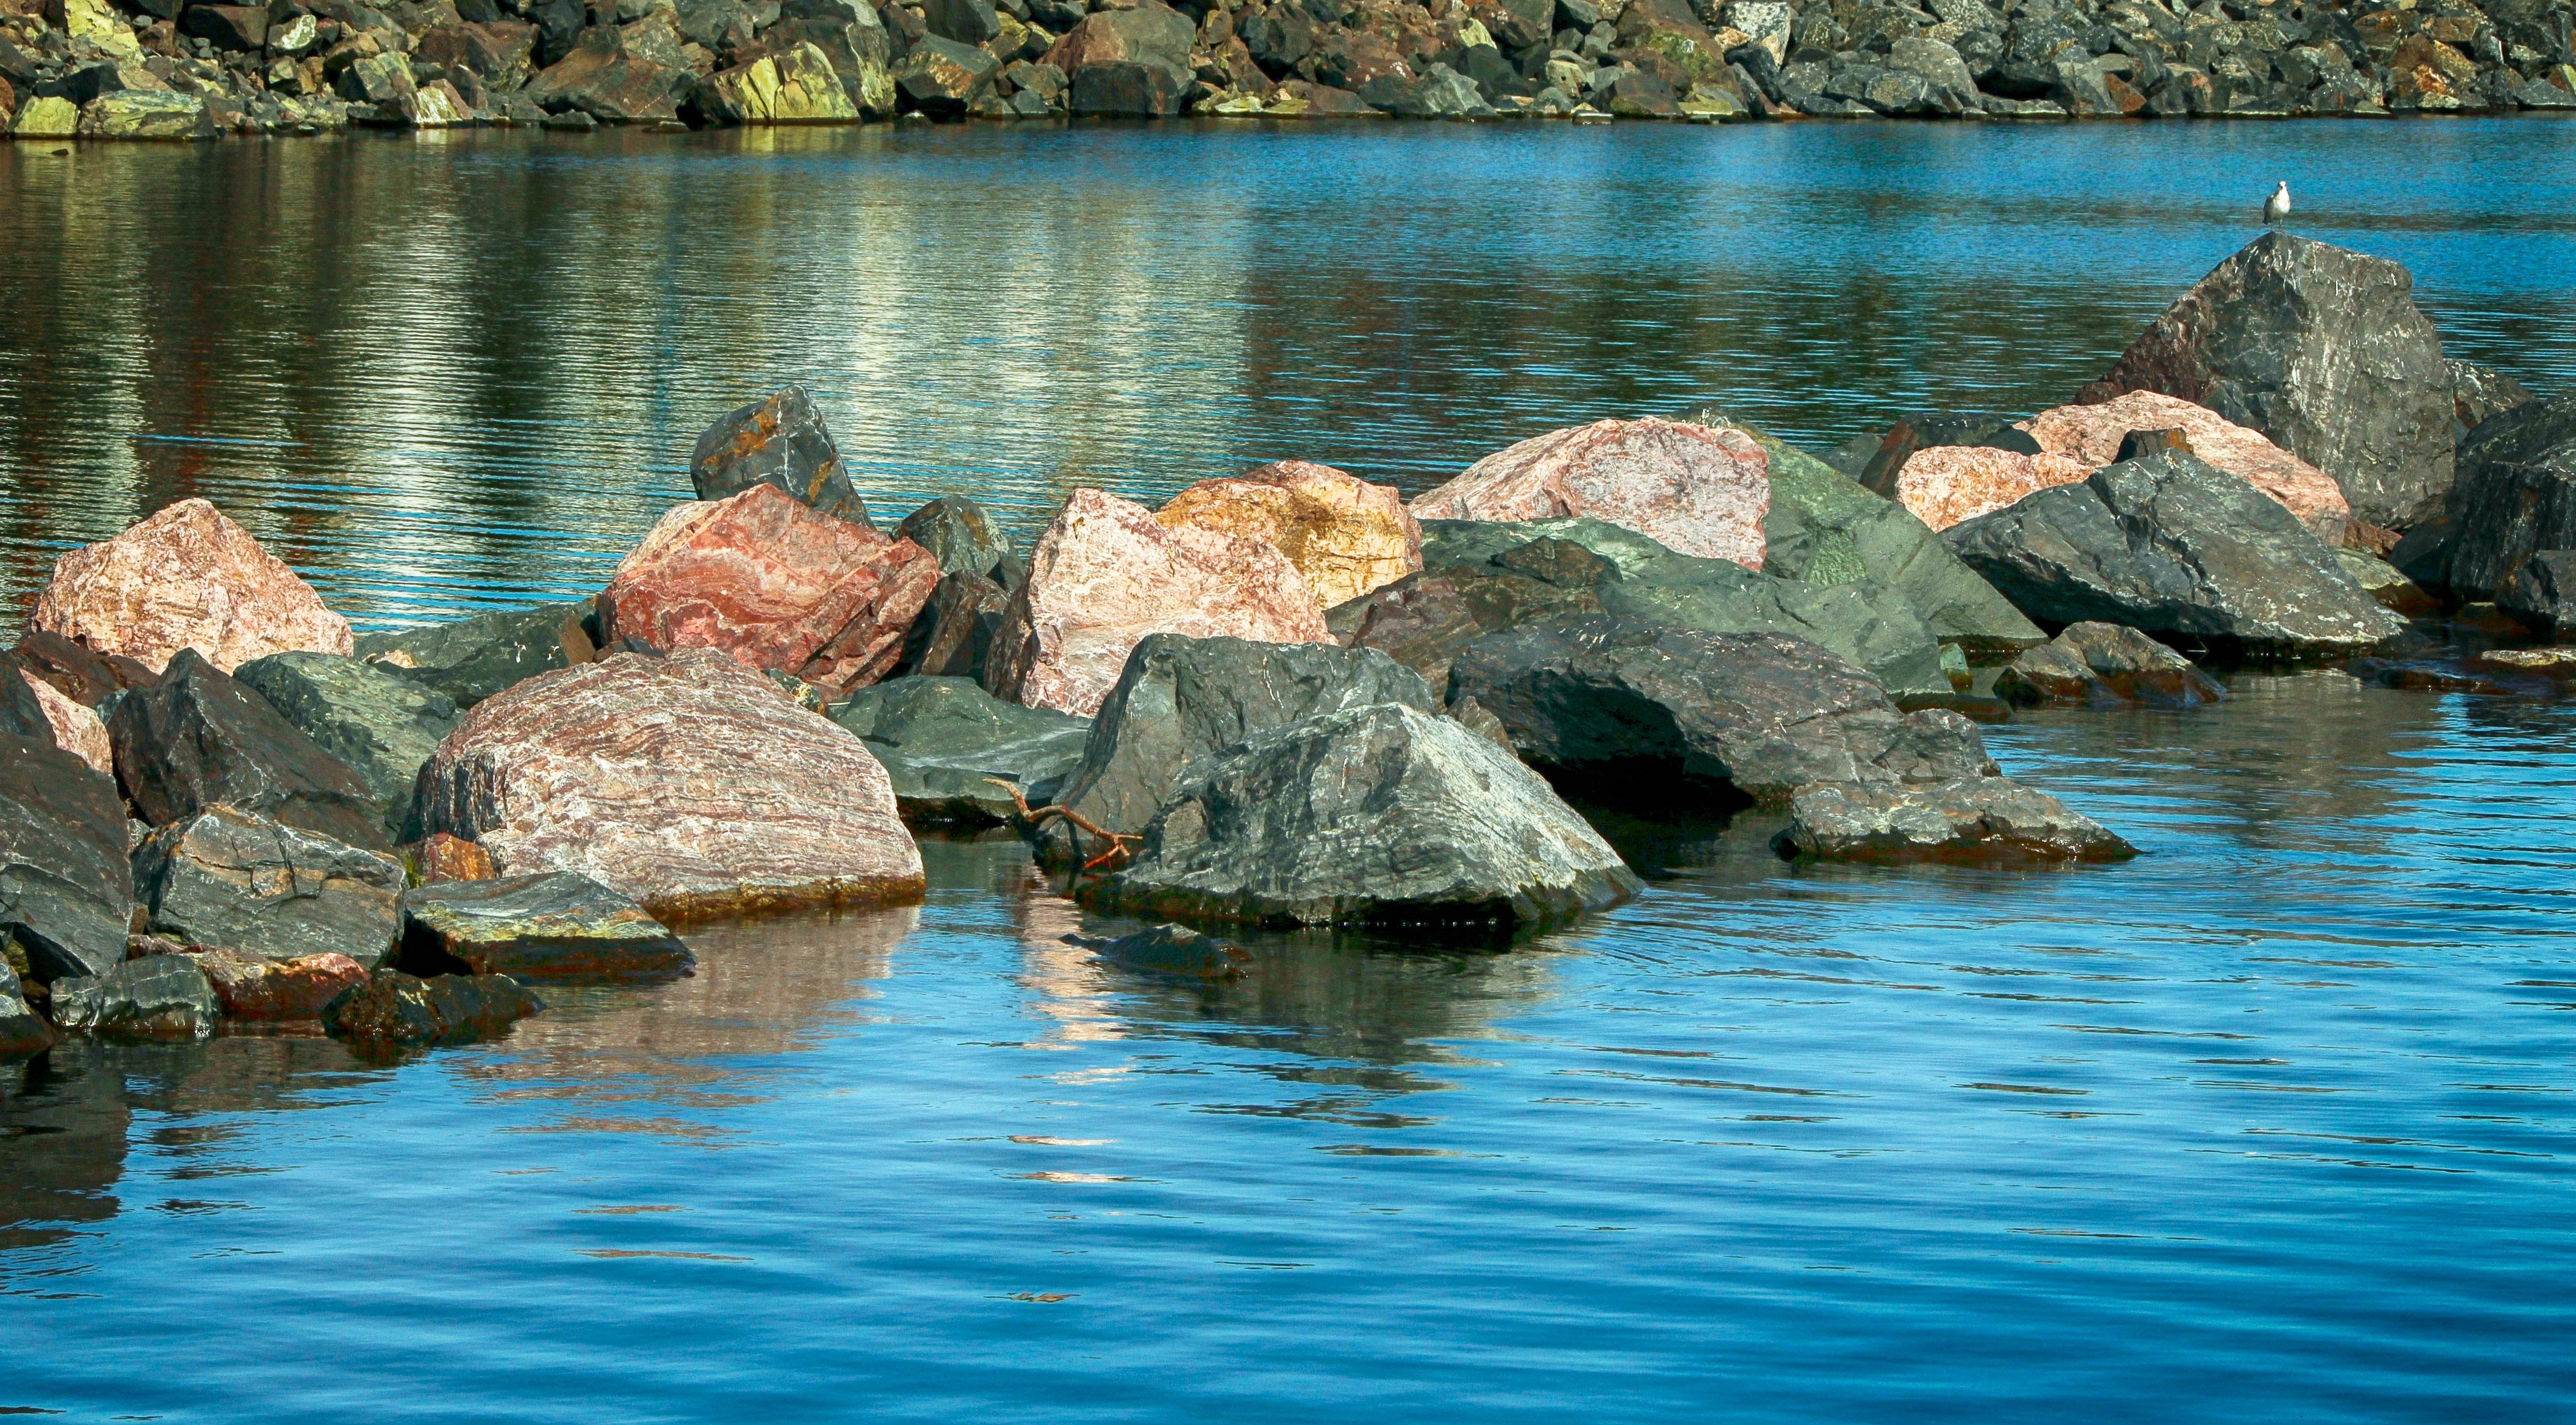
sea, water, rock, boat, shore, lake, reflection, vehicle, lagoon, bay, boating, boulders, breakwater, agate, lake superior, riprap